Zabrze

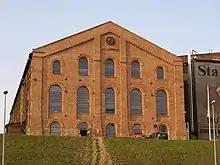
A historic metallurgical building in Zabrze

Biskupice, which is now a subdivision of Zabrze, was first mentioned in 1243 as "Biscupici dicitur cirka Bitom". Zabrze (or "Old" Zabrze) was mentioned in 1295–1305 as "Sadbre sive Cunczindorf" (German for " Konrad/Kunze's village"; "sive" = "or"). According to historical sources, mining in Zabrze dates back to the 13th century. The present-day districts of Mikulczyce and Rokitnica were locations of motte-and-bailey castles from the 13th-15th century, which are now archaeological sites. In the 1970s, archaeologists discovered an Epipalaeolithic flintwork and flint tools from the Mesolithic at the Mikulczyce archaeological site. In the Late Middle Ages, the local Silesian Piast dukes invited German settlers into the territory, resulting in increasing German settlement. The settlement was part of the Silesian duchies of fragmented Poland. Zabrze became part of the Habsburg monarchy in 1526. In 1645, along with the Duchy of Opole, Zabrze returned to Polish rule under the House of Vasa, in 1666 it fell back to the Habsburgs, and was later annexed by the Kingdom of Prussia during the Silesian Wars. In 1774, the Dorotheendorf settlement was founded. In 1791, a coking coal seam was discovered in Zabrze, and then its first coking coal mine was opened. In the 19th century, new coal mines, steelworks, factories and a power plant were created. A road connecting Gliwice and Chorzów and a railway connecting Opole and Świętochłowice were led through Zabrze.